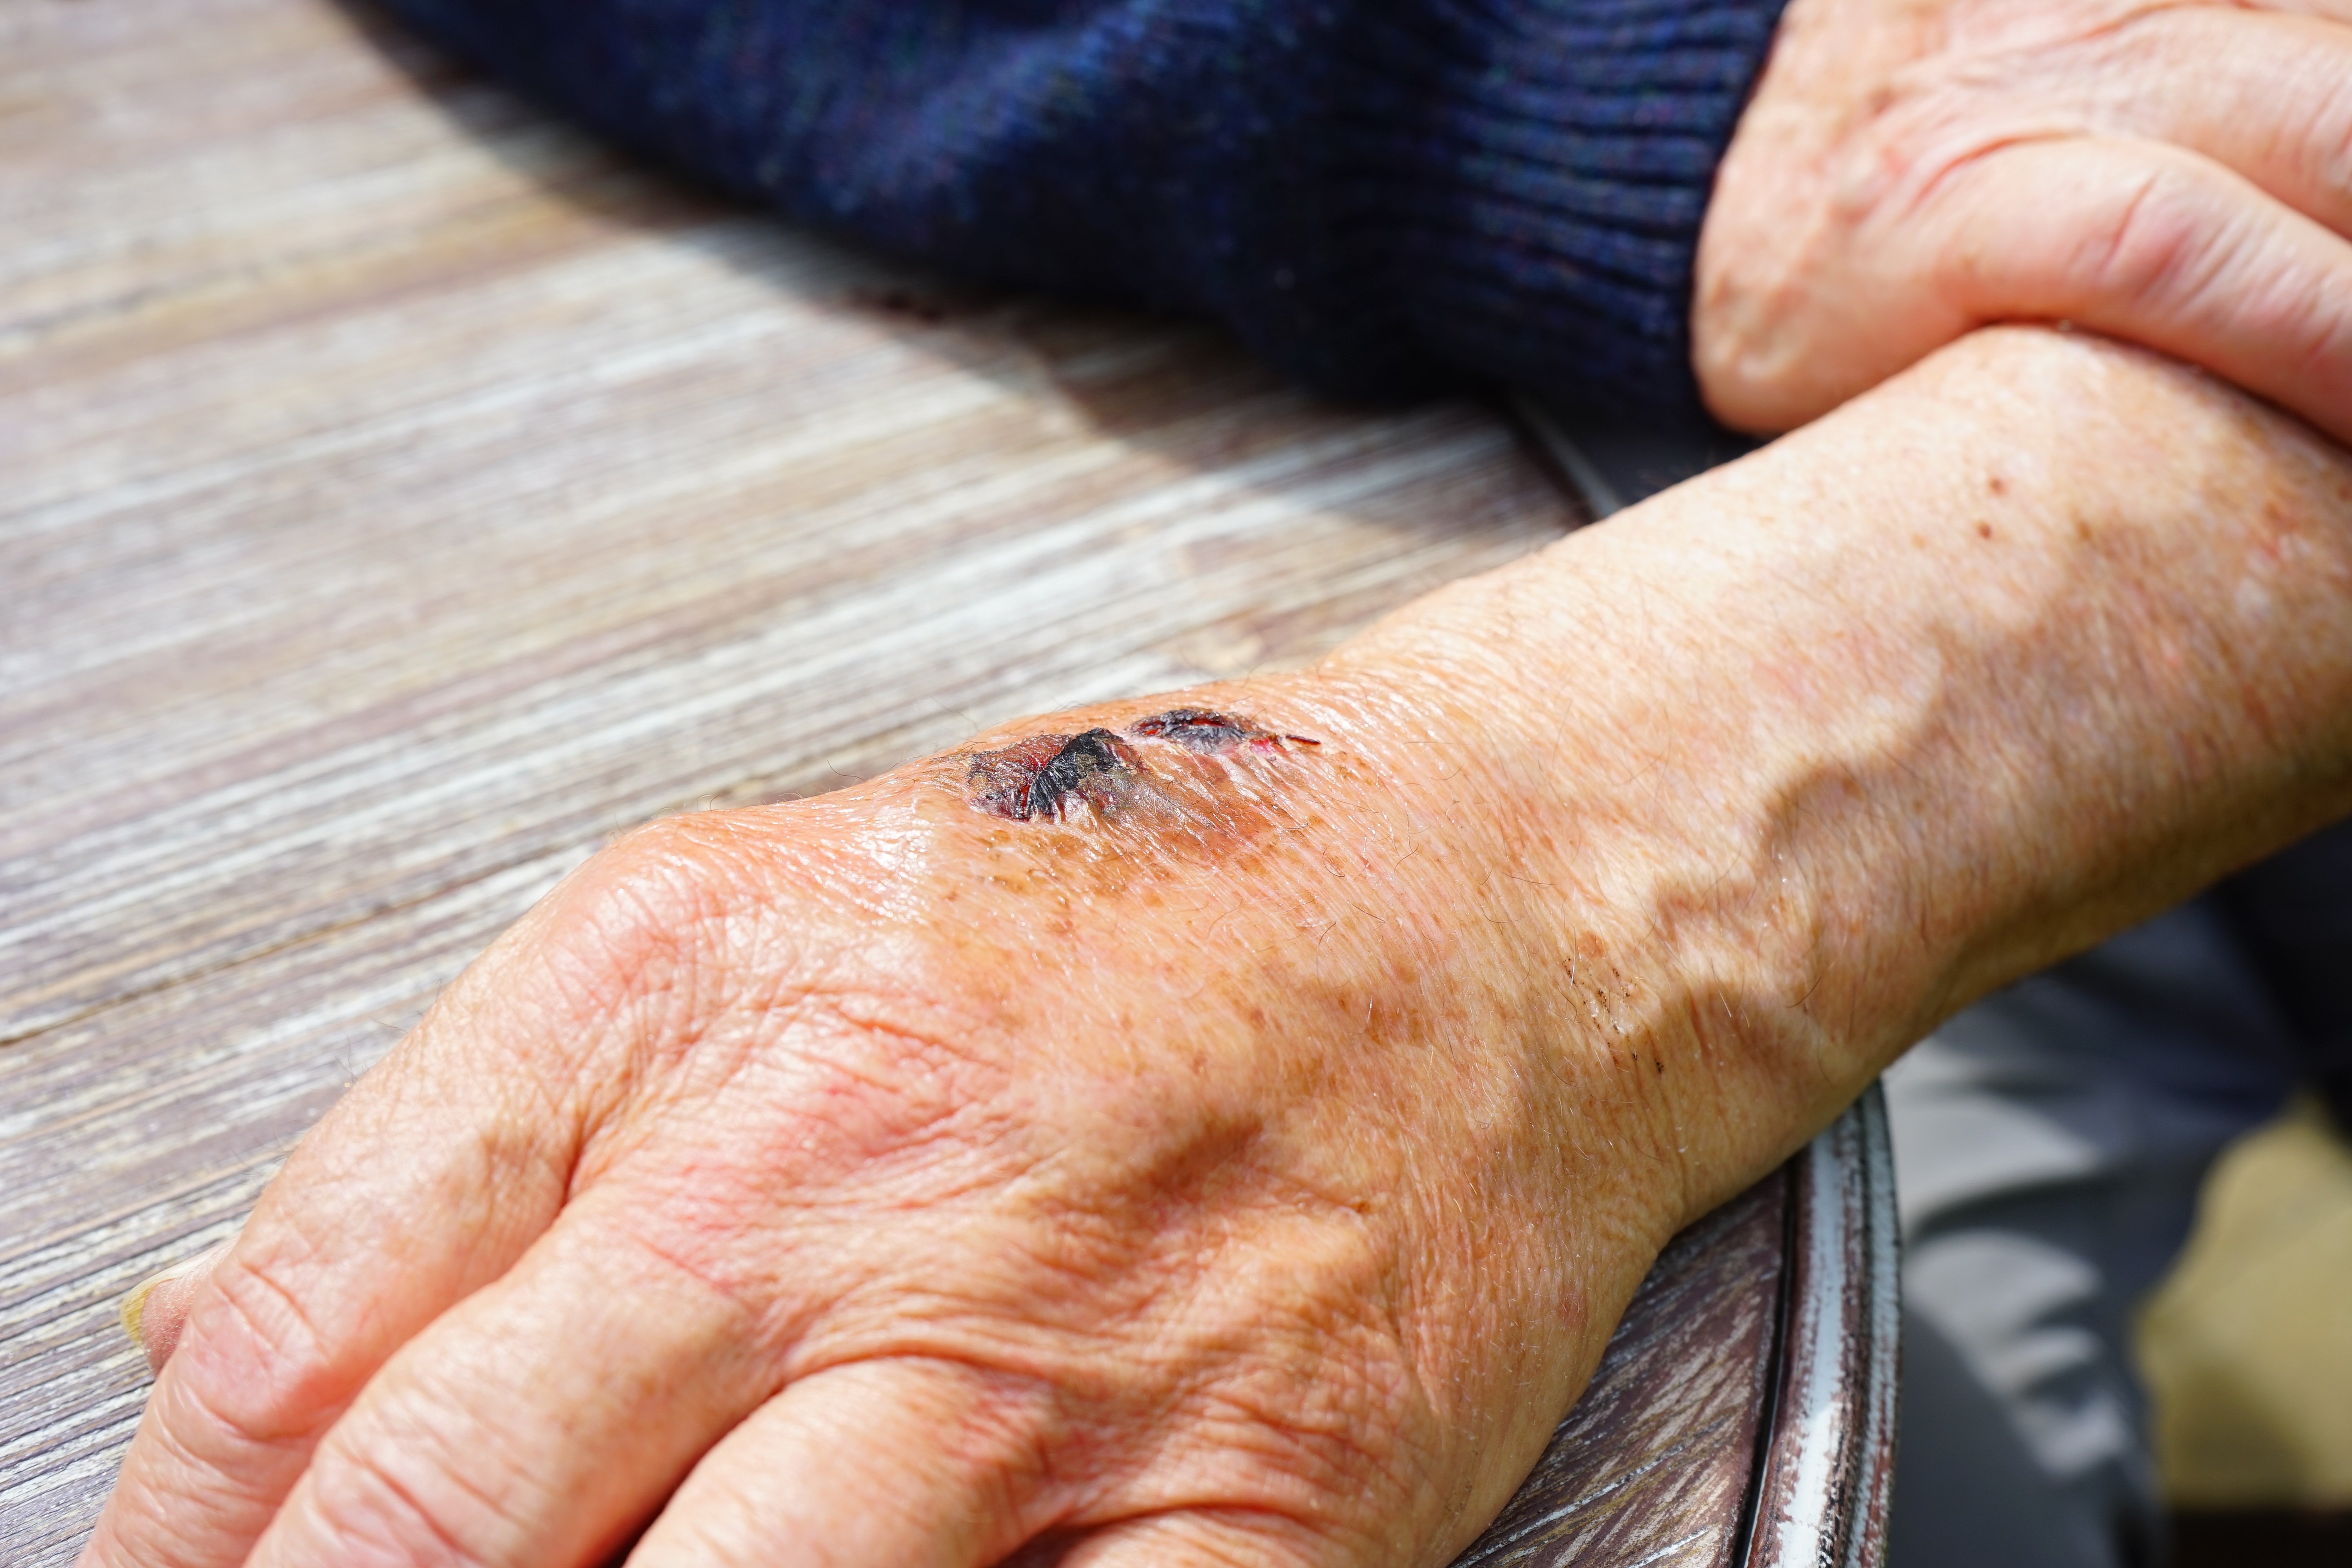
hand, leg, finger, crack, arm, close up, human body, nose, veins, eye, skin, bloody, organ, accident, injury, thumb, scar, wound, wounding, healing, sense, gall, skin abrasion, scab